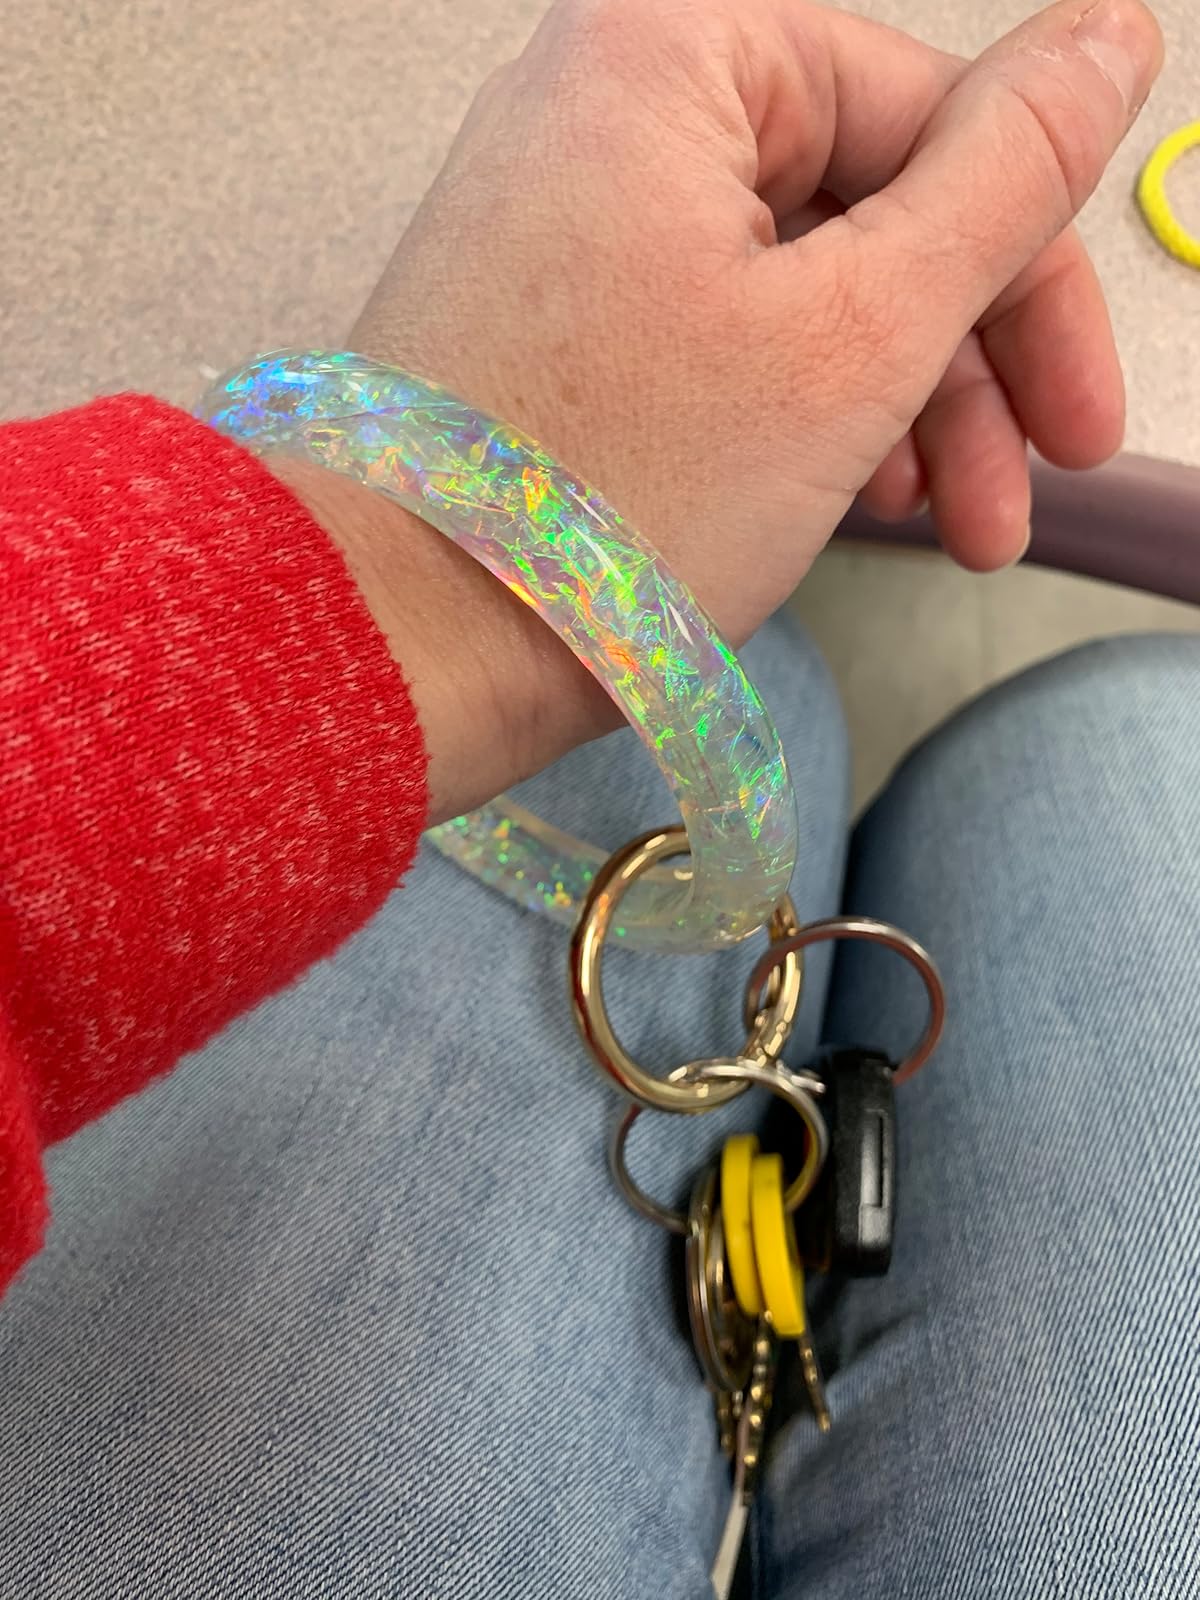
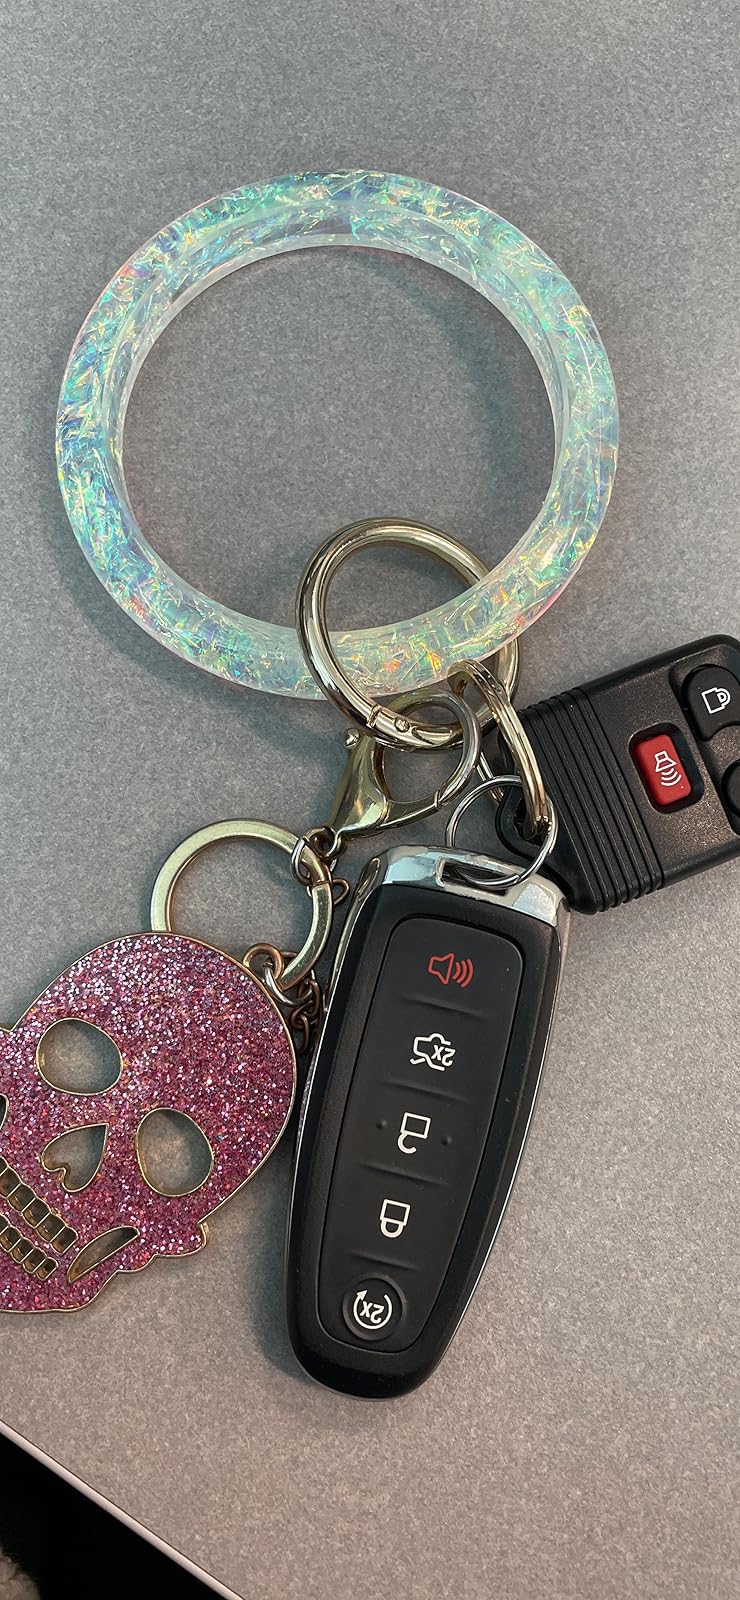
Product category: accessories_keychain
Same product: yes